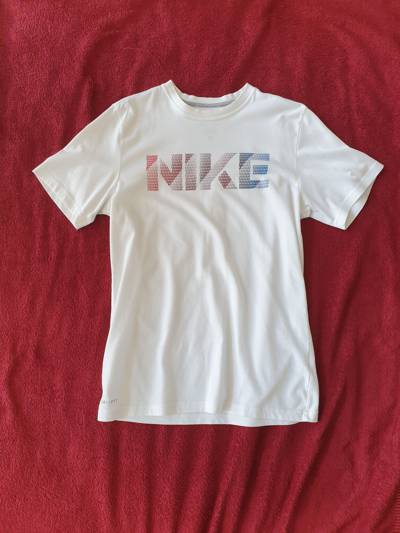
Waste category: clothes